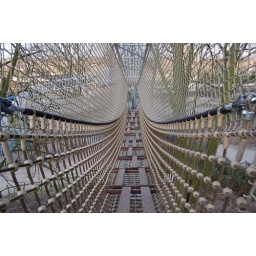
Een avonturenpad loopt door de kruinen van de bomen in dierenpark Planckendael.